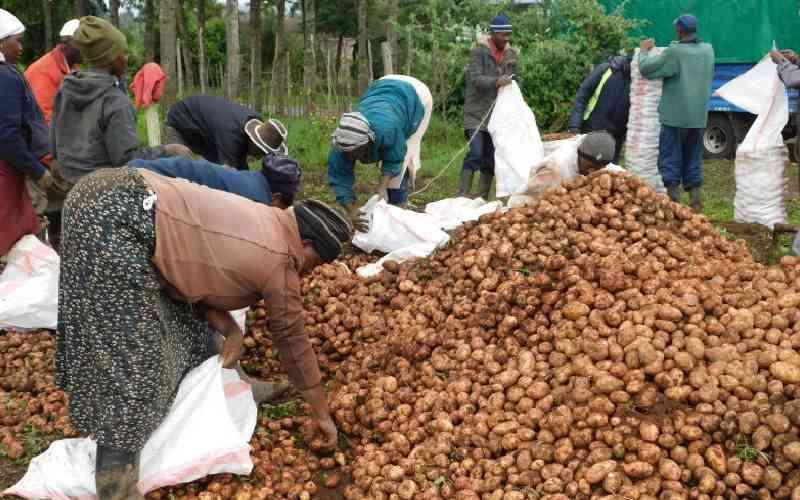
Mazao aina ya viazi mviringo, yaliyovunwa kutoka kwenye shamba kubwa na kukusanywa sehemu moja. Wapo wakulima walioshikilia magunia meupe na kuyajaza.